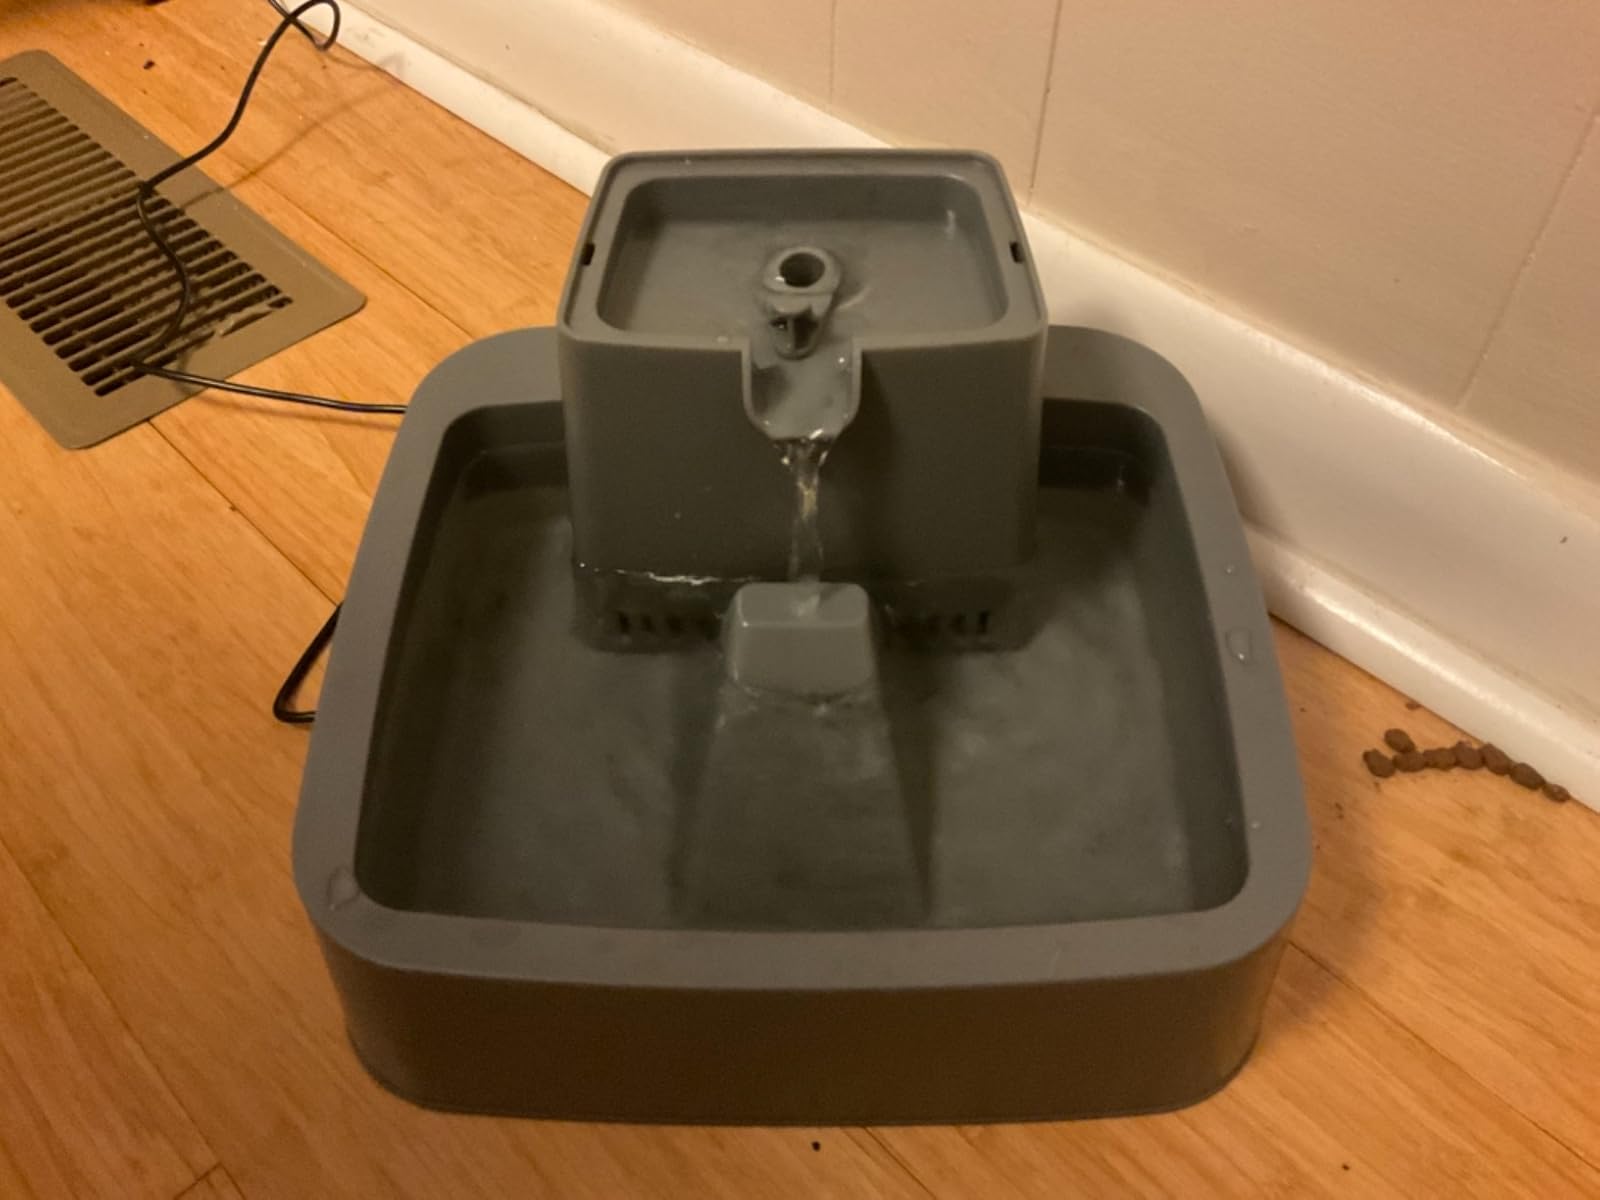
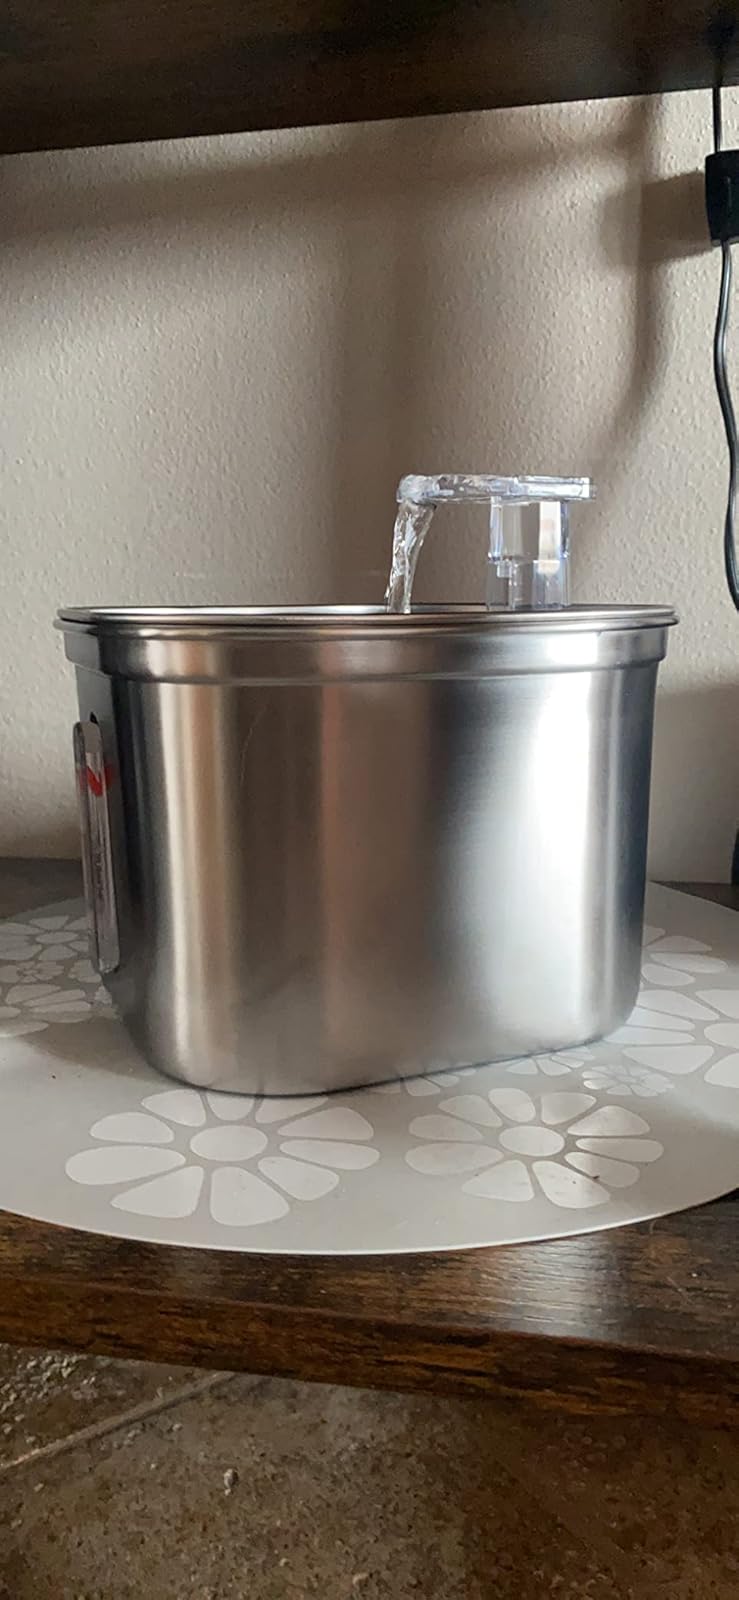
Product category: items_bowl
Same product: no